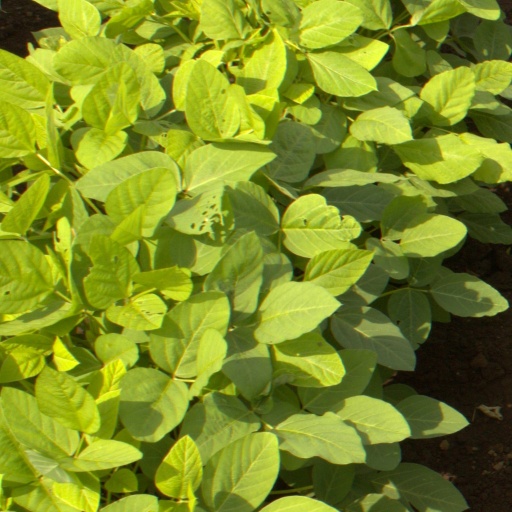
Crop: soybean